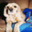
Label: dog